Amsterdam, New York

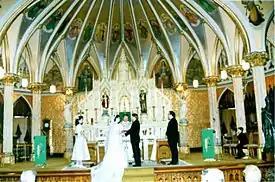
The interior of St. Stanislaus Church, Amsterdam, New York

Prior to settlement by Europeans, the region which includes Amsterdam was inhabited for centuries by the Mohawk tribe of the Iroquois Confederacy, which dominated most of the Mohawk Valley. They had pushed the Algonquin Mohican tribe to the east of the Hudson River.